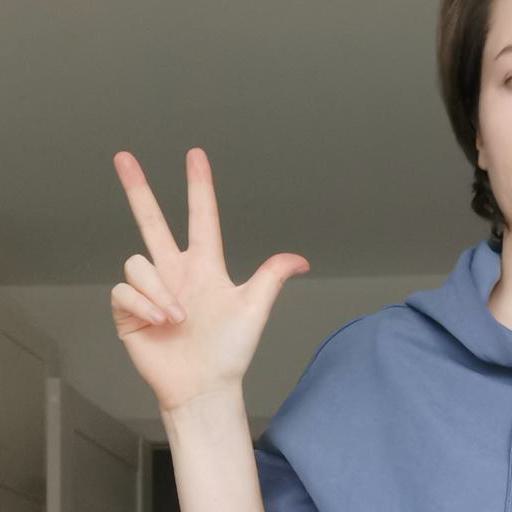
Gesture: three2